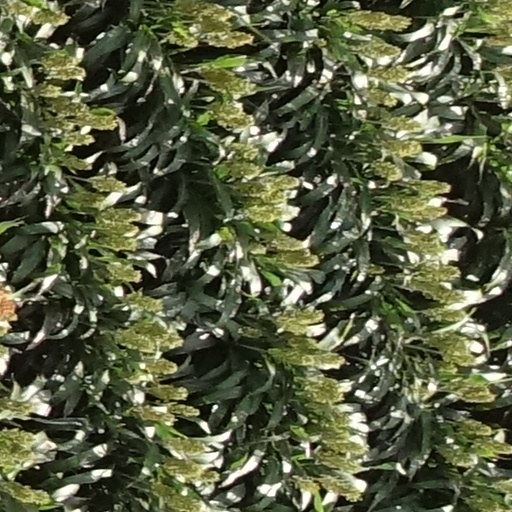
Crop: sorghum